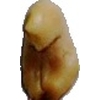
Label: caju_seed